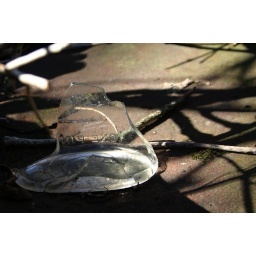
Broken glass jars and bottles mix with rusted detritus in a dried stream bed of land I am purchasing.